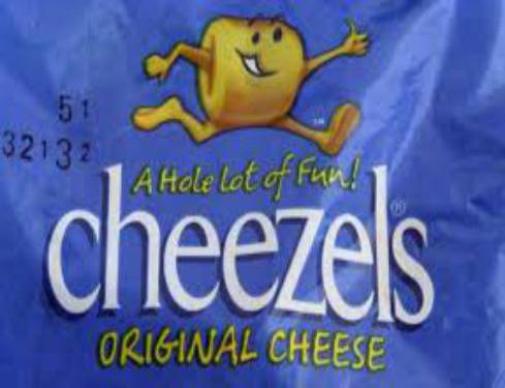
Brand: cheezels
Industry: Food